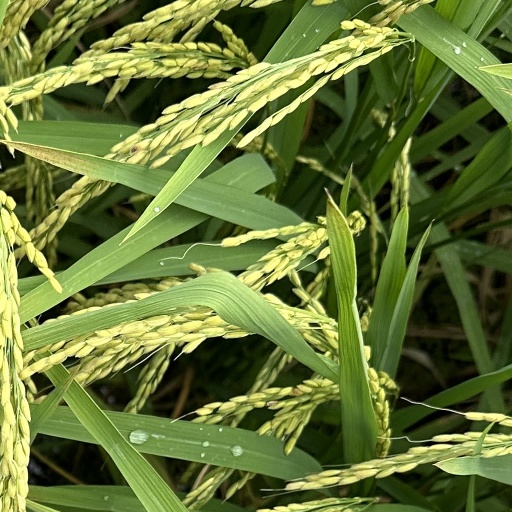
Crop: rice